List of cities and towns in Rivers State

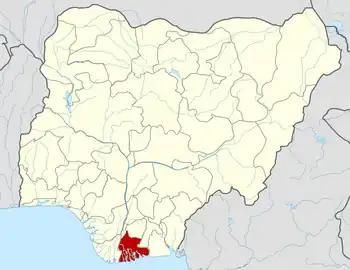
Location of Rivers State in Nigeria

This is a list of populated places in Rivers State, Nigeria. It is not complete but includes the most populated cities, towns and villages.